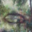
Label: bridge